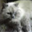
Label: cat